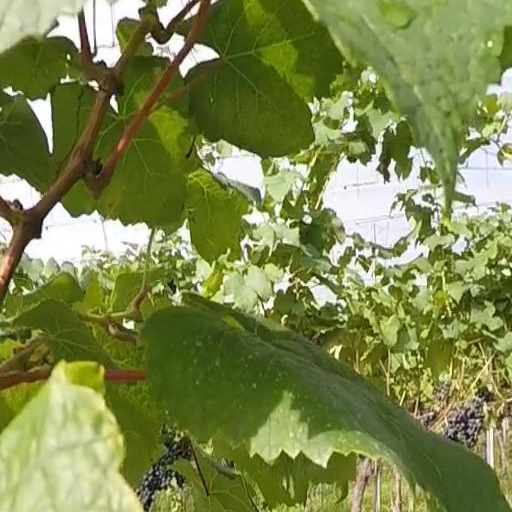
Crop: grape